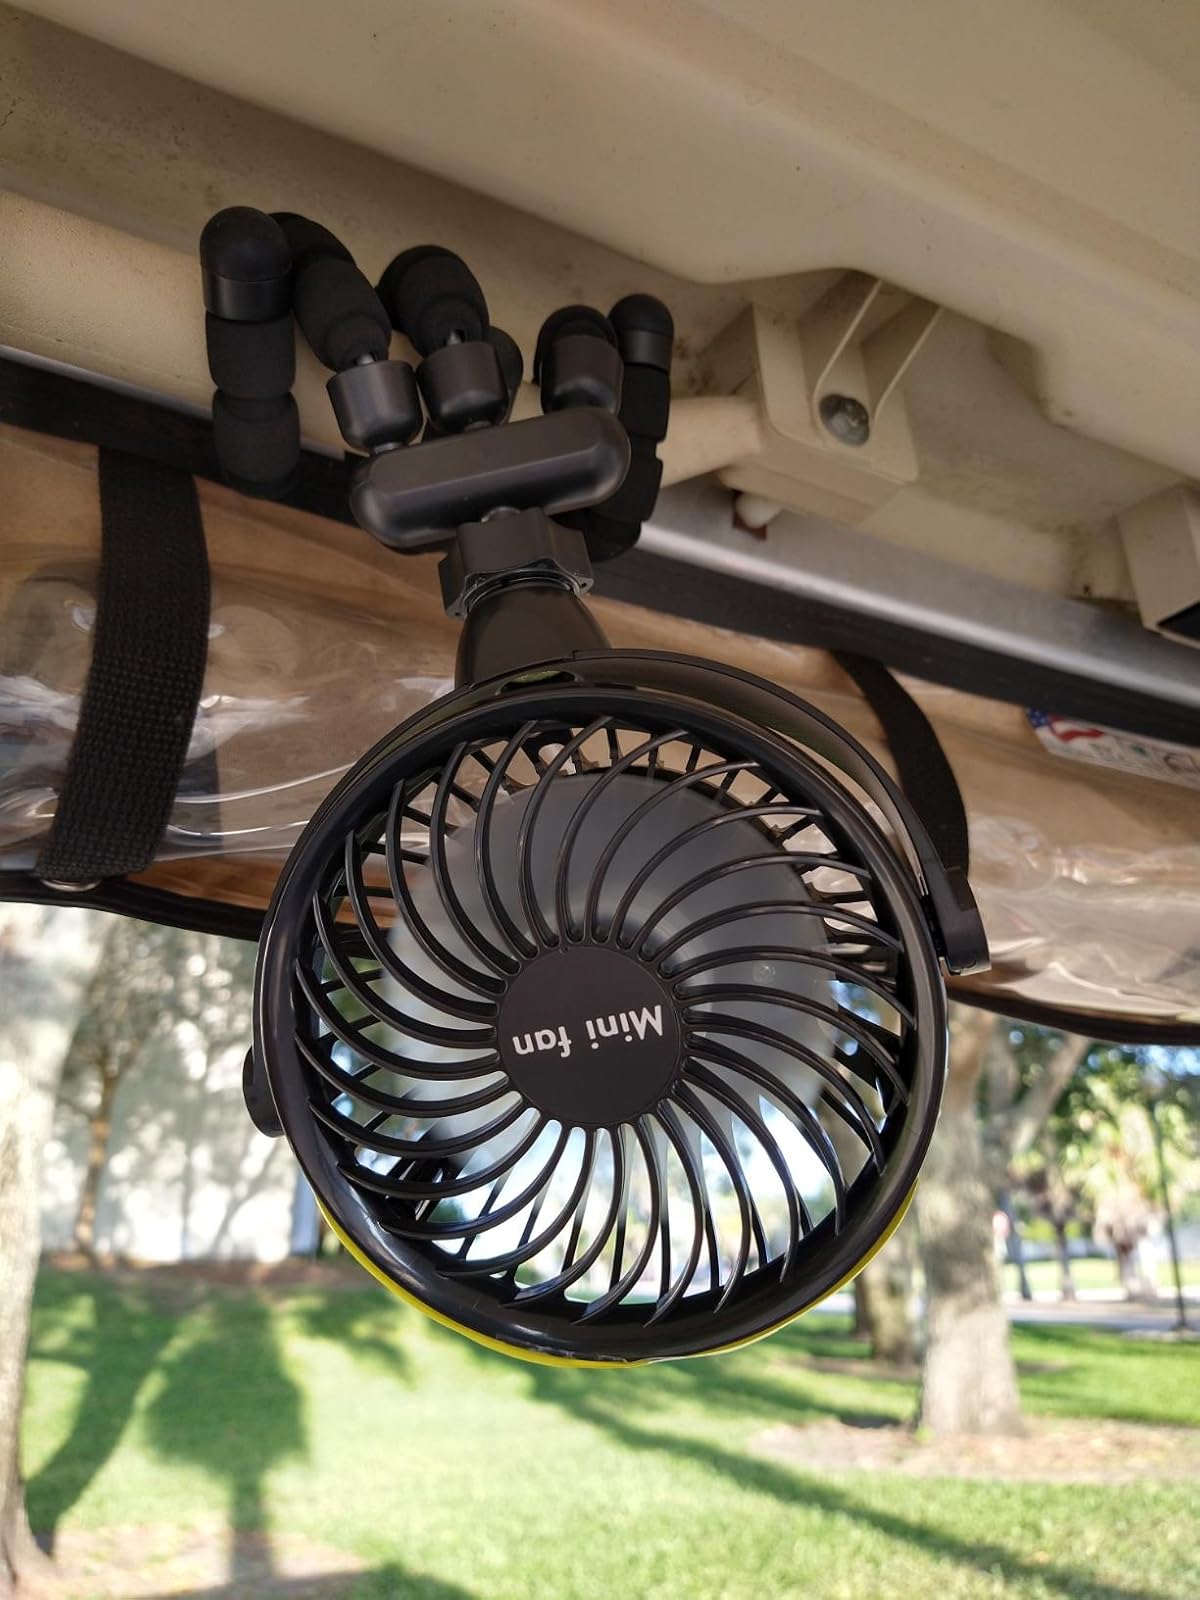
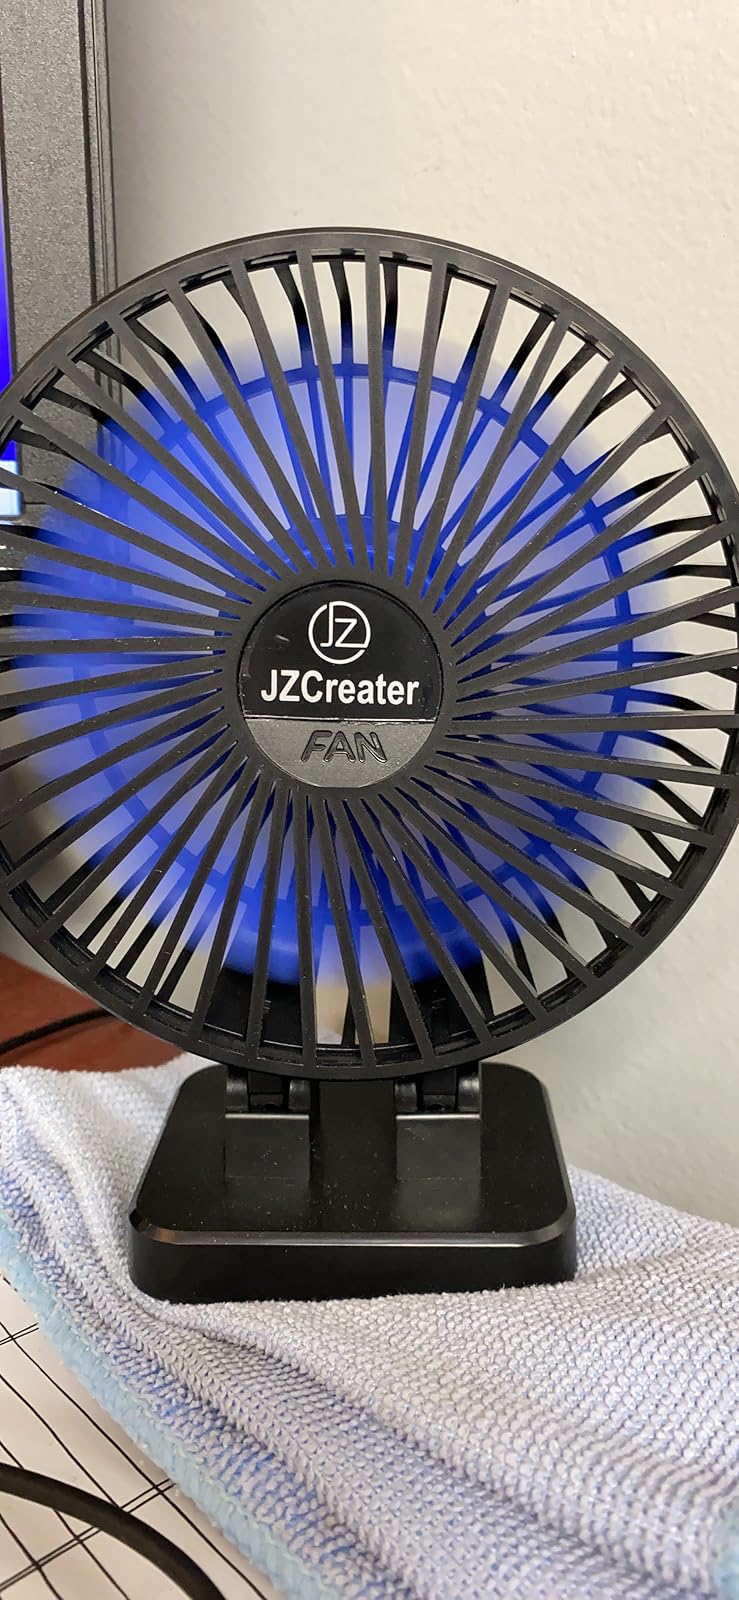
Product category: fan
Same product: no